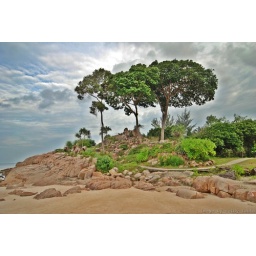
taken from bintan beach resort in bintan island in indonesia. the trees grew on a rock formation on the beach front.